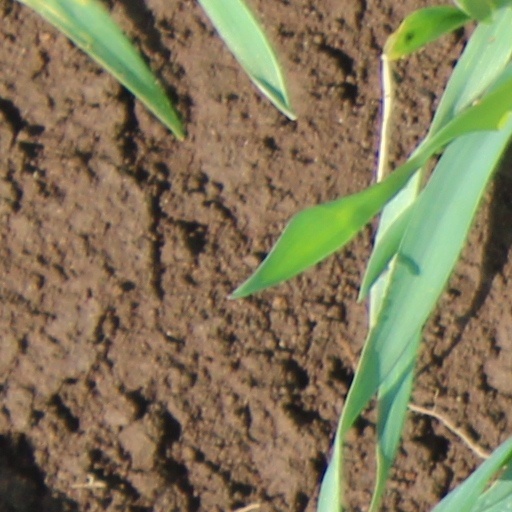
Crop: wheat